Frank Sinkovitz

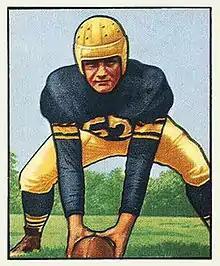

Frank Bernard Sinkovitz (May 20, 1923 – August 6, 1989) was an American football center and linebacker who played six seasons in the National Football League (NFL). He then worked as an umpire for 26 seasons (1958–83), wearing uniform number 20, which was later worn by Larry Nemmers and Barry Anderson. He officiated Super Bowl XV, and also worked the final five seasons of his career on the crew headed by referee Jerry Seeman, who later served as NFL Vice President of Officiating from 1991 to 2001. Prior to serving on Seeman's crew, Sinkovitz was a member of crews headed by Jack Vest (1970-71), Chuck Heberling (1972-75) and Don Wedge (1976-78).